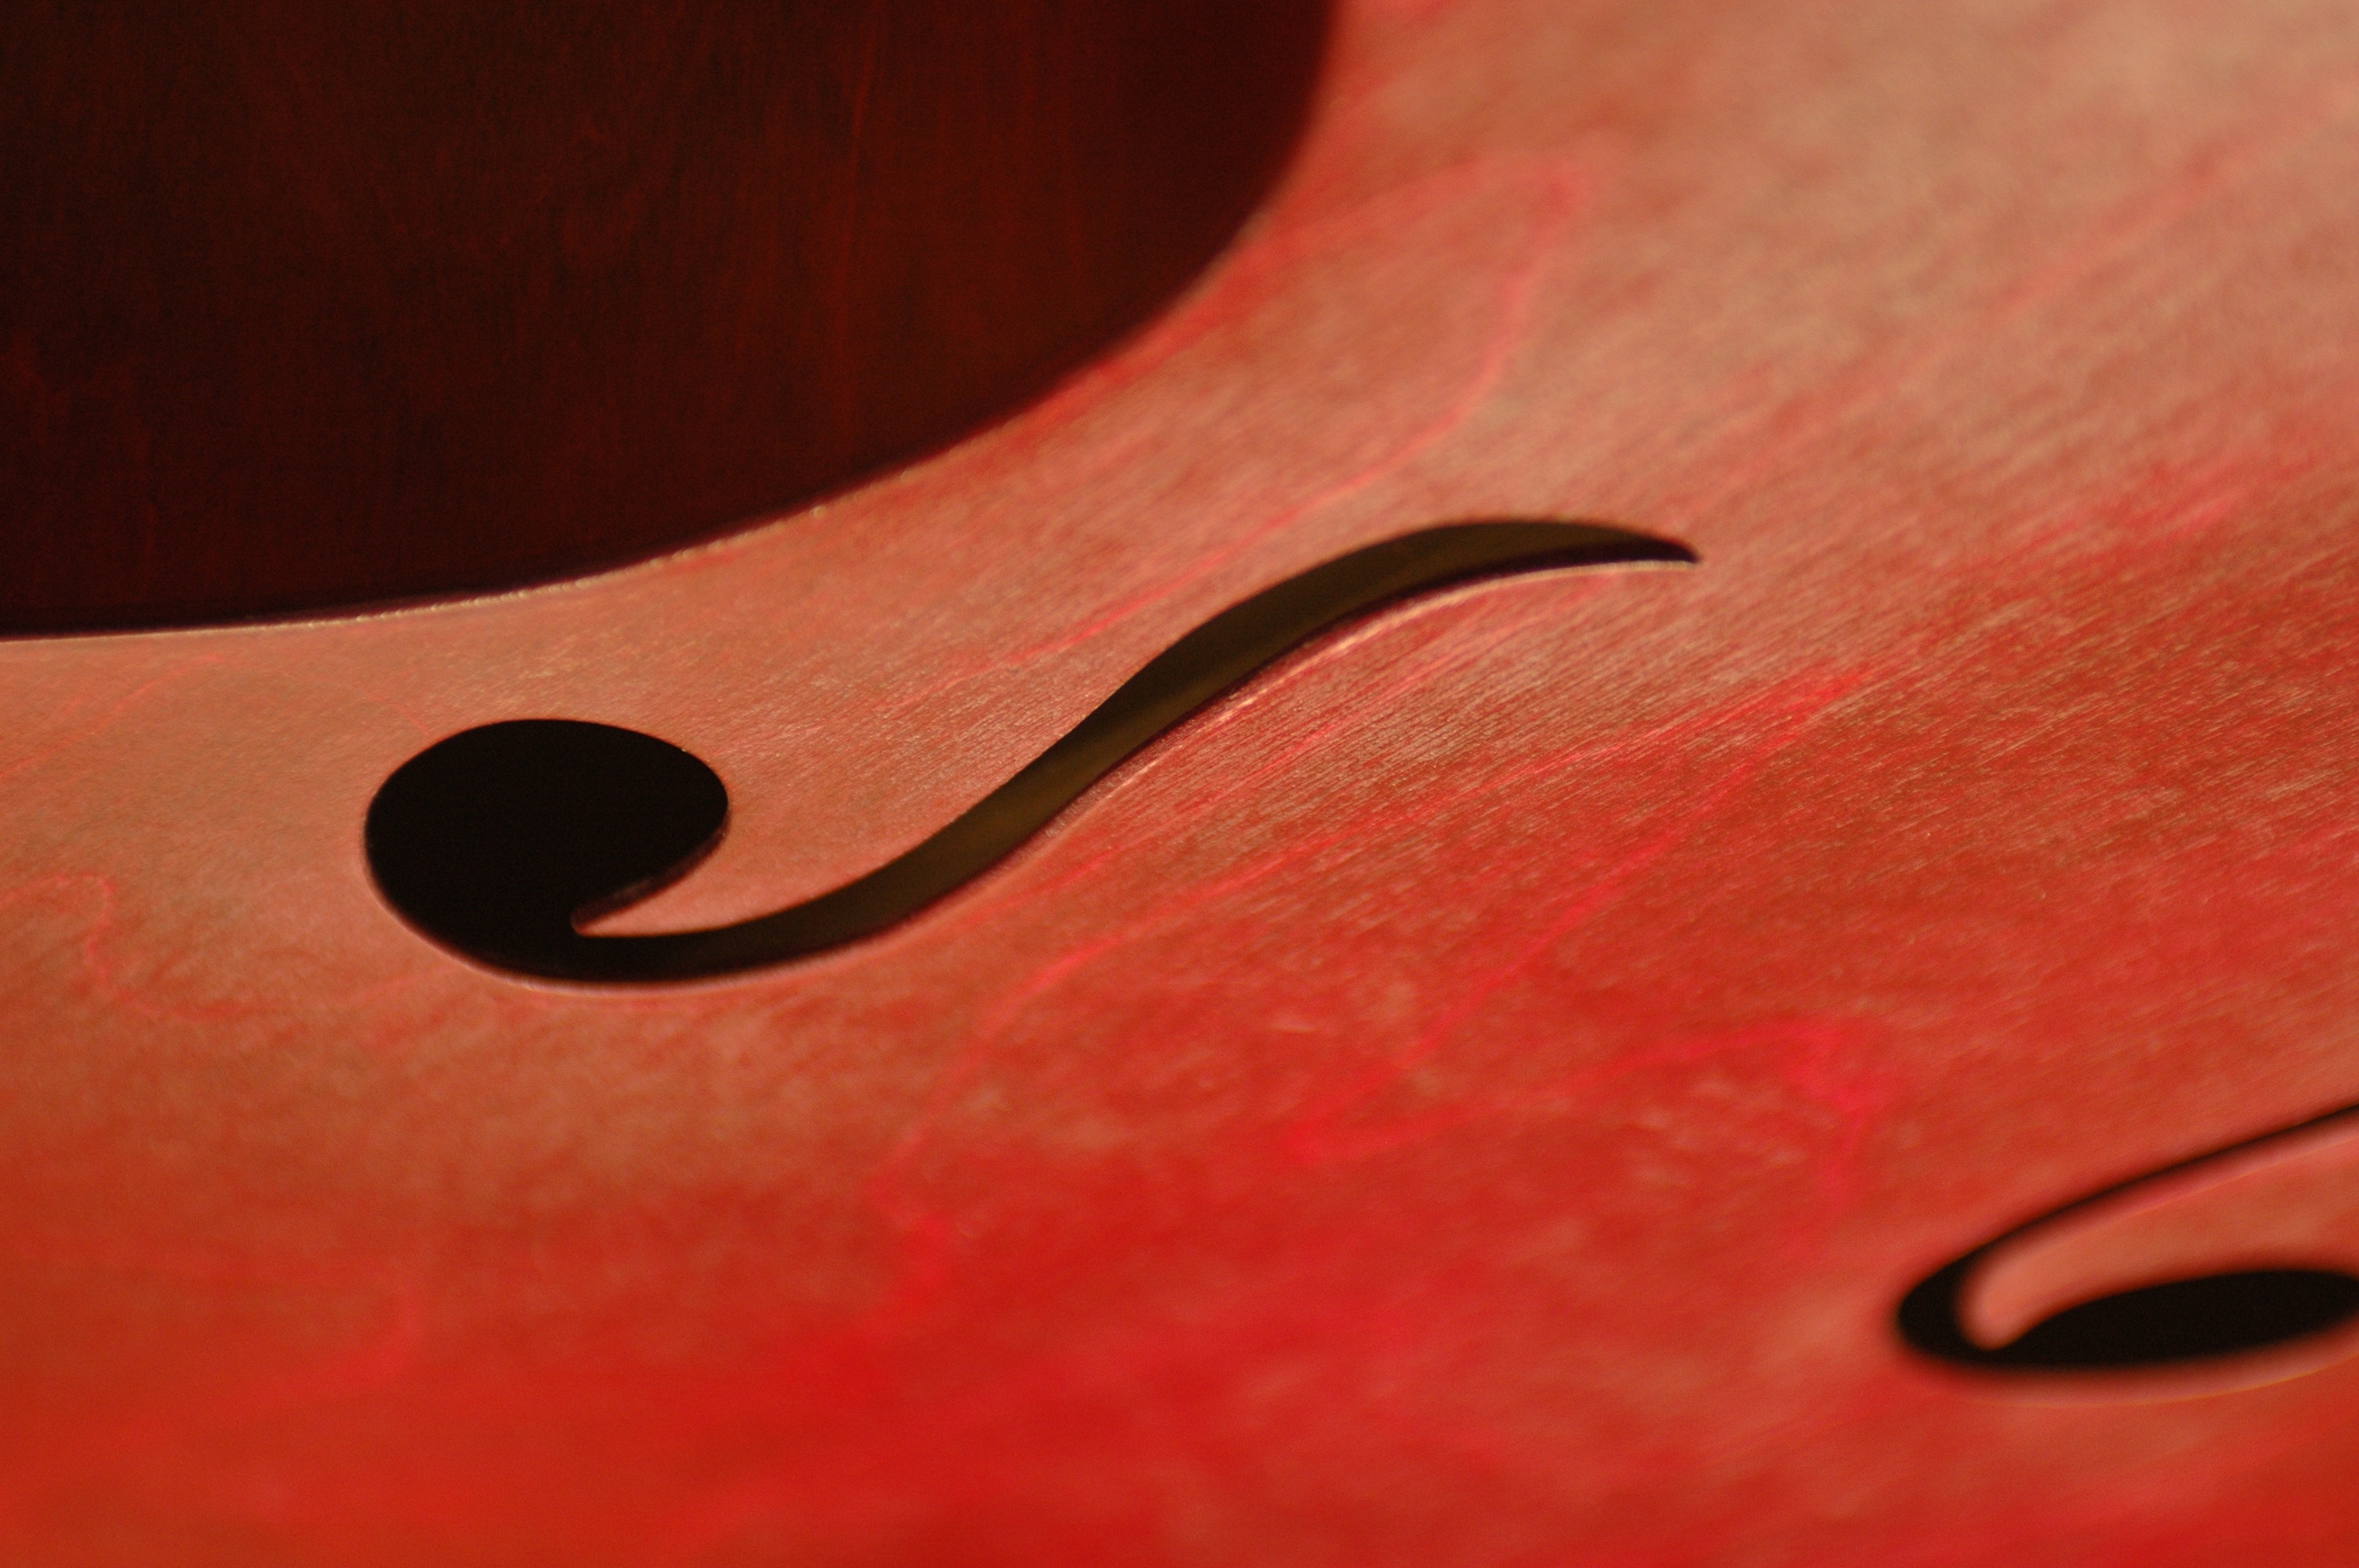
music, photography, guitar, acoustic guitar, petal, red, lip, musical instrument, close up, human body, violin, bass, curves, cello, organ, instruments, macro photography, chamber music, orchestras, string instrument, bowed string instrument, violin family